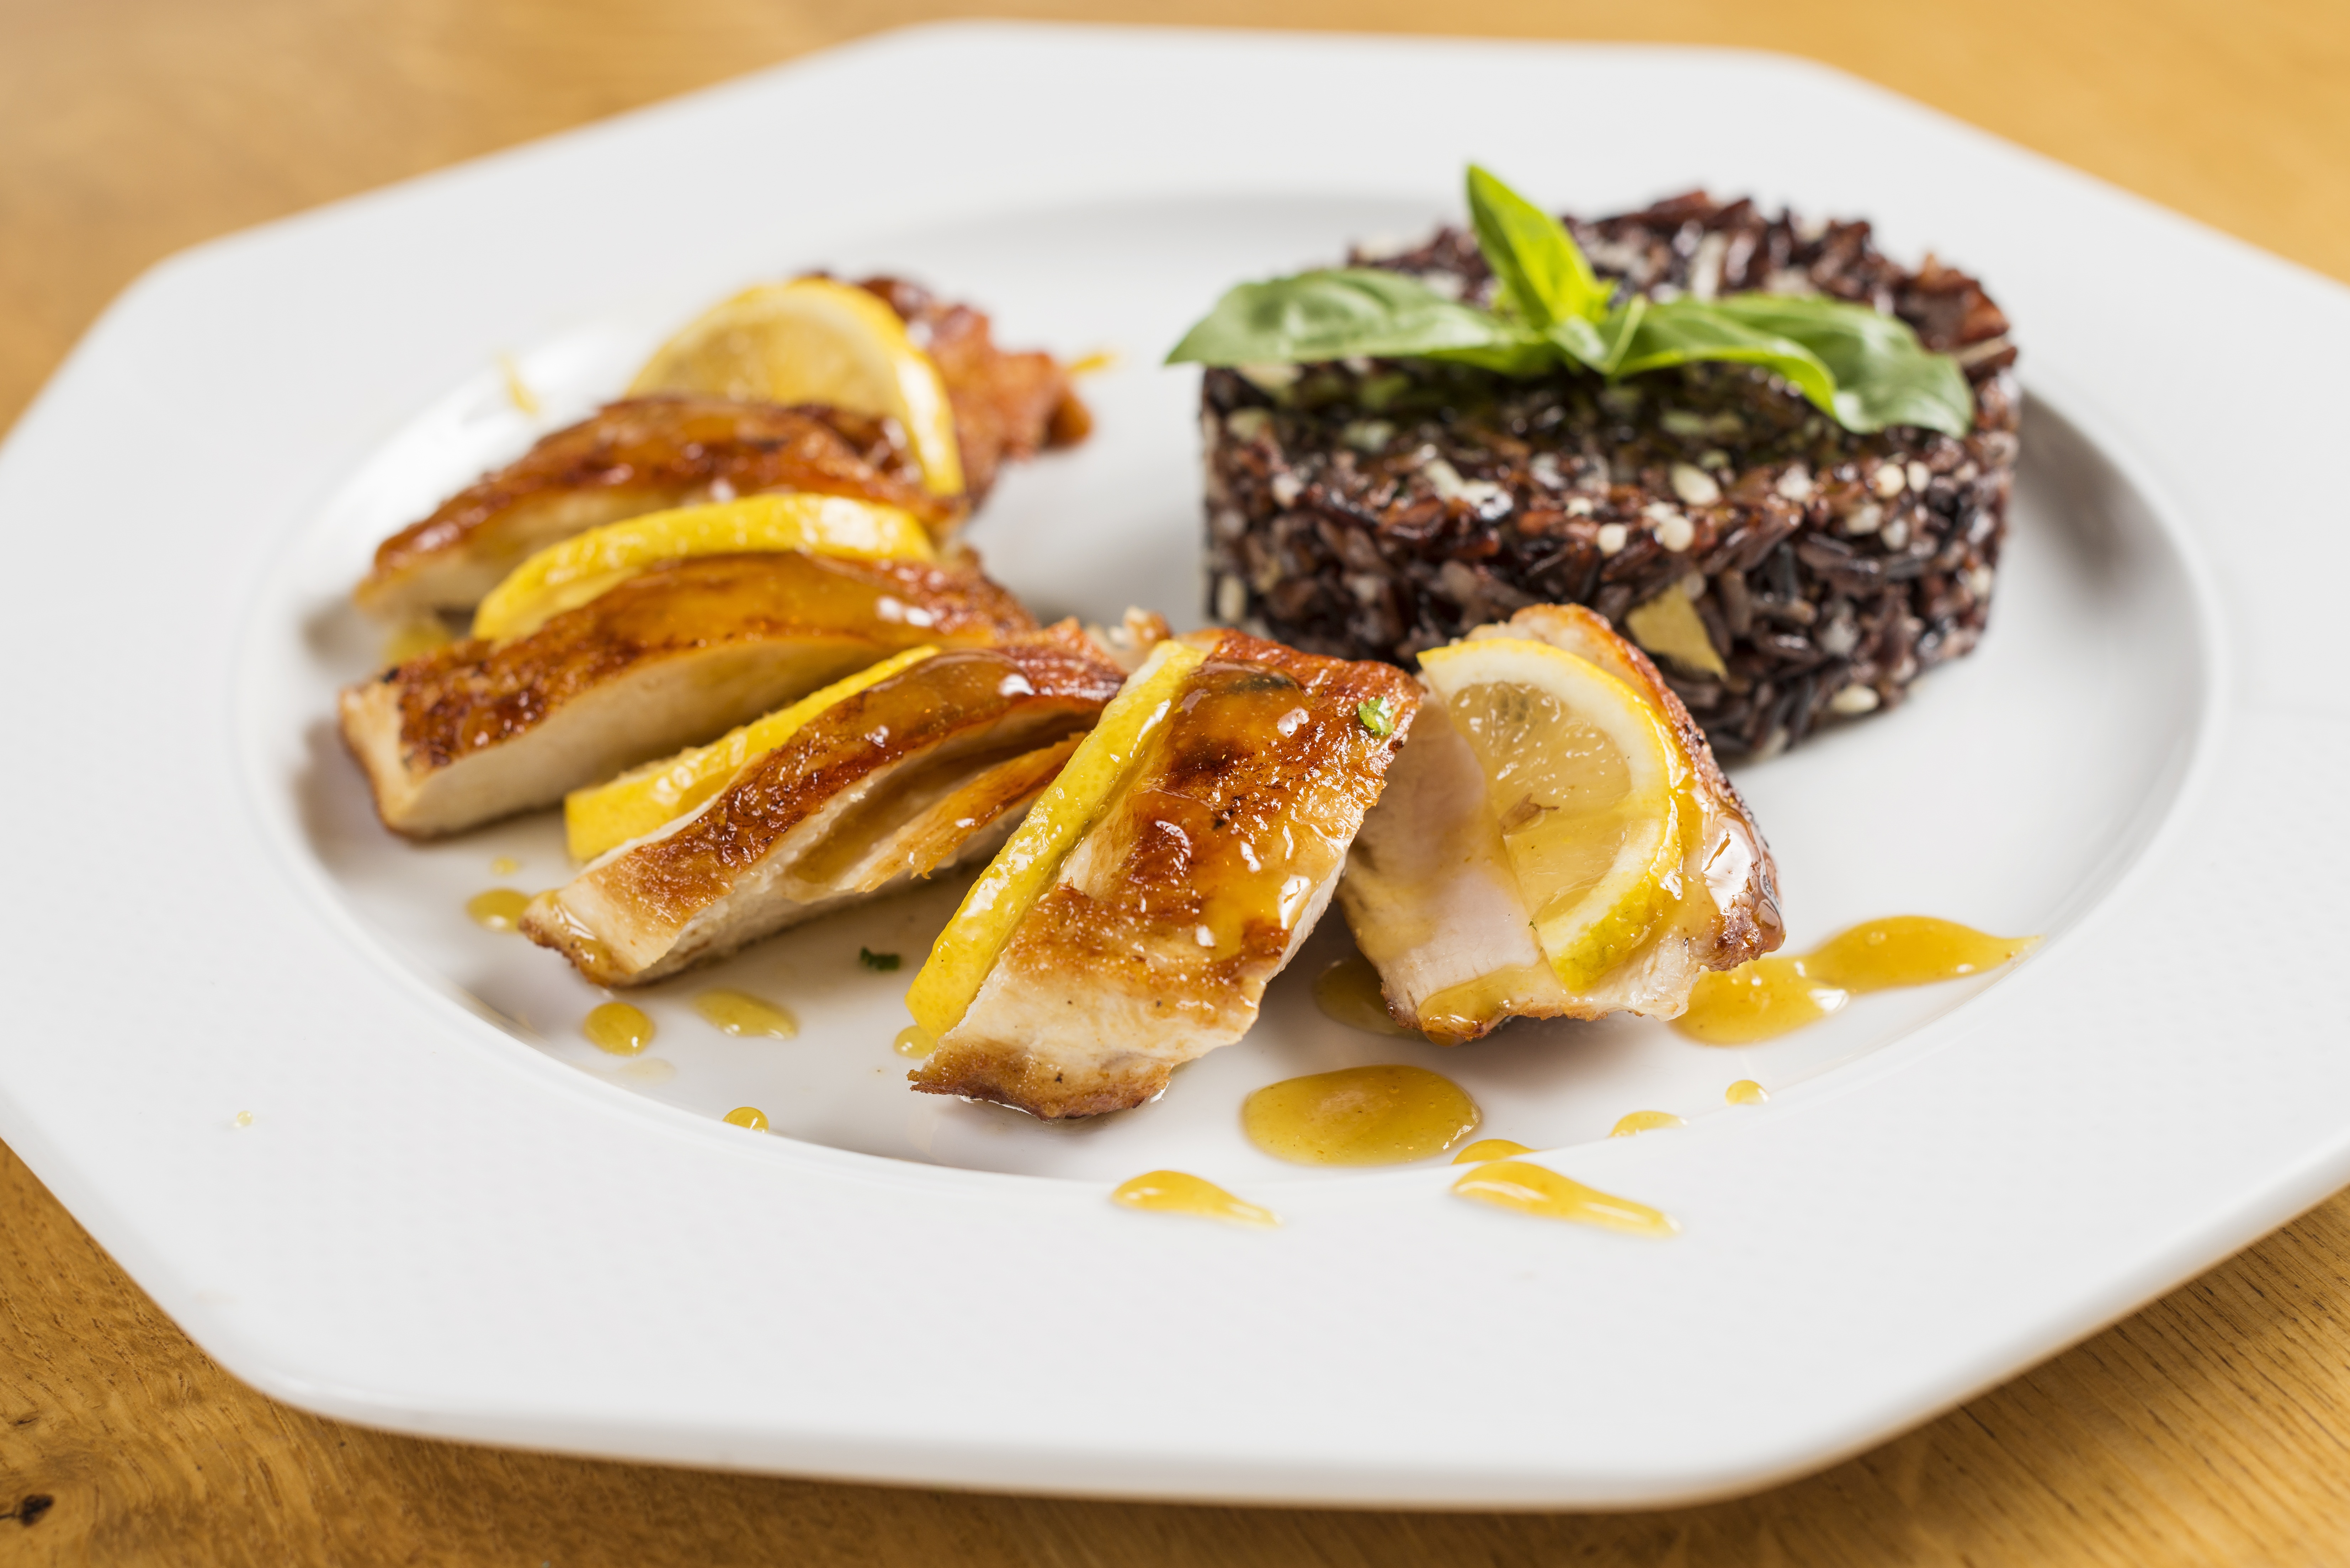
table, plant, white, restaurant, dish, meal, food, produce, vegetable, menu, plate, breakfast, gourmet, meat, lunch, cuisine, delicious, cooked, eating, dining, dinner, party, vegetarian food, flowering plant, gourmet food, land plant